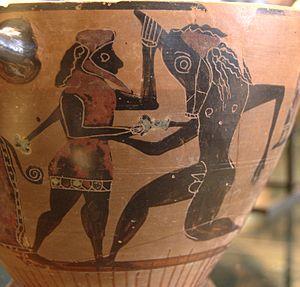
Thésée et le Minotaure. Face A d'un skyphos béotien à figures noires, vers 550 av. J.-C.
La bioéthique ou éthique médicale est l'étude des problèmes éthiques posés par les avancées en matières de biologie et de médecine.